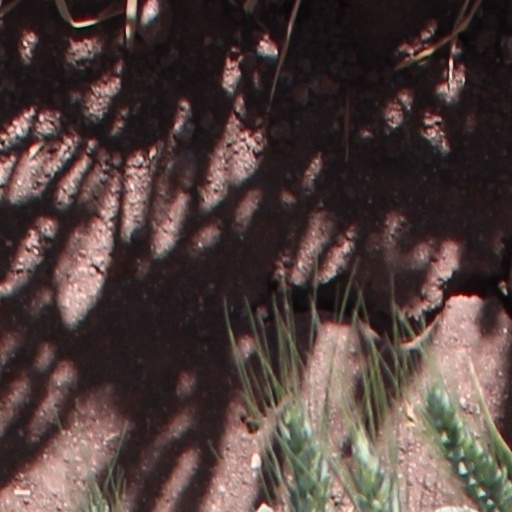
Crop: wheat